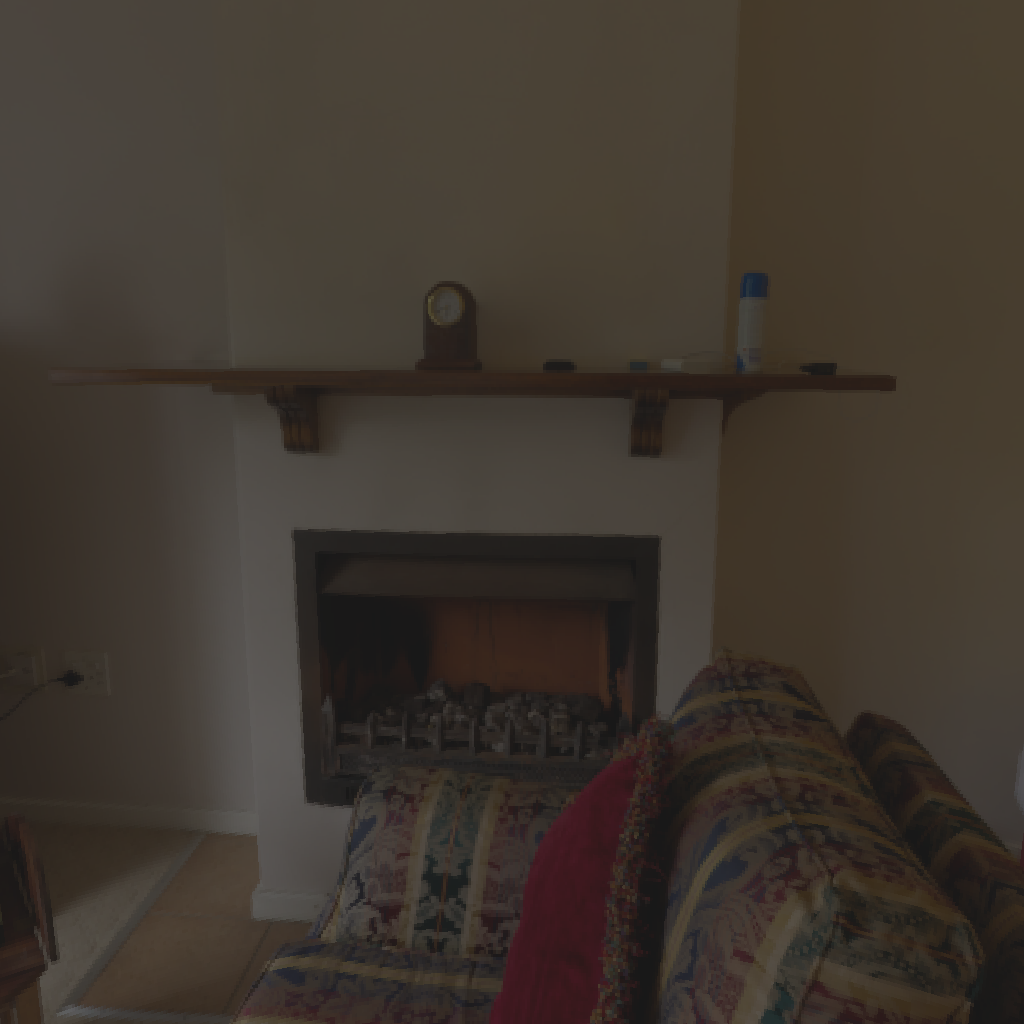
scene-linear HDR photo, Lythwood Room, indoor, with visible sun, couch, bed, lamp, window, mantel, urban, midday, overcast, low contrast, natural light, artificial light, high dynamic range, physically based lighting